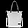
Label: Bag